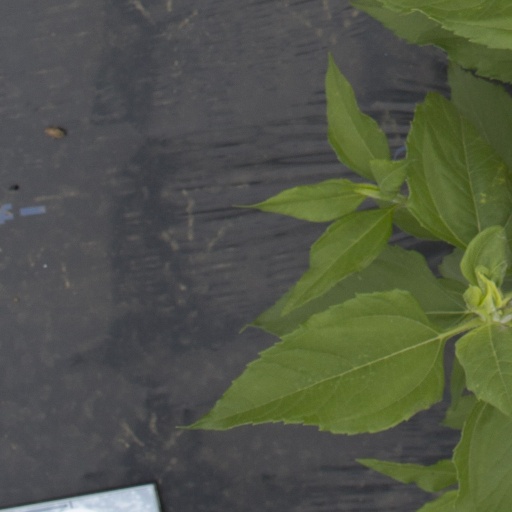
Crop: Jerusalem artichoke